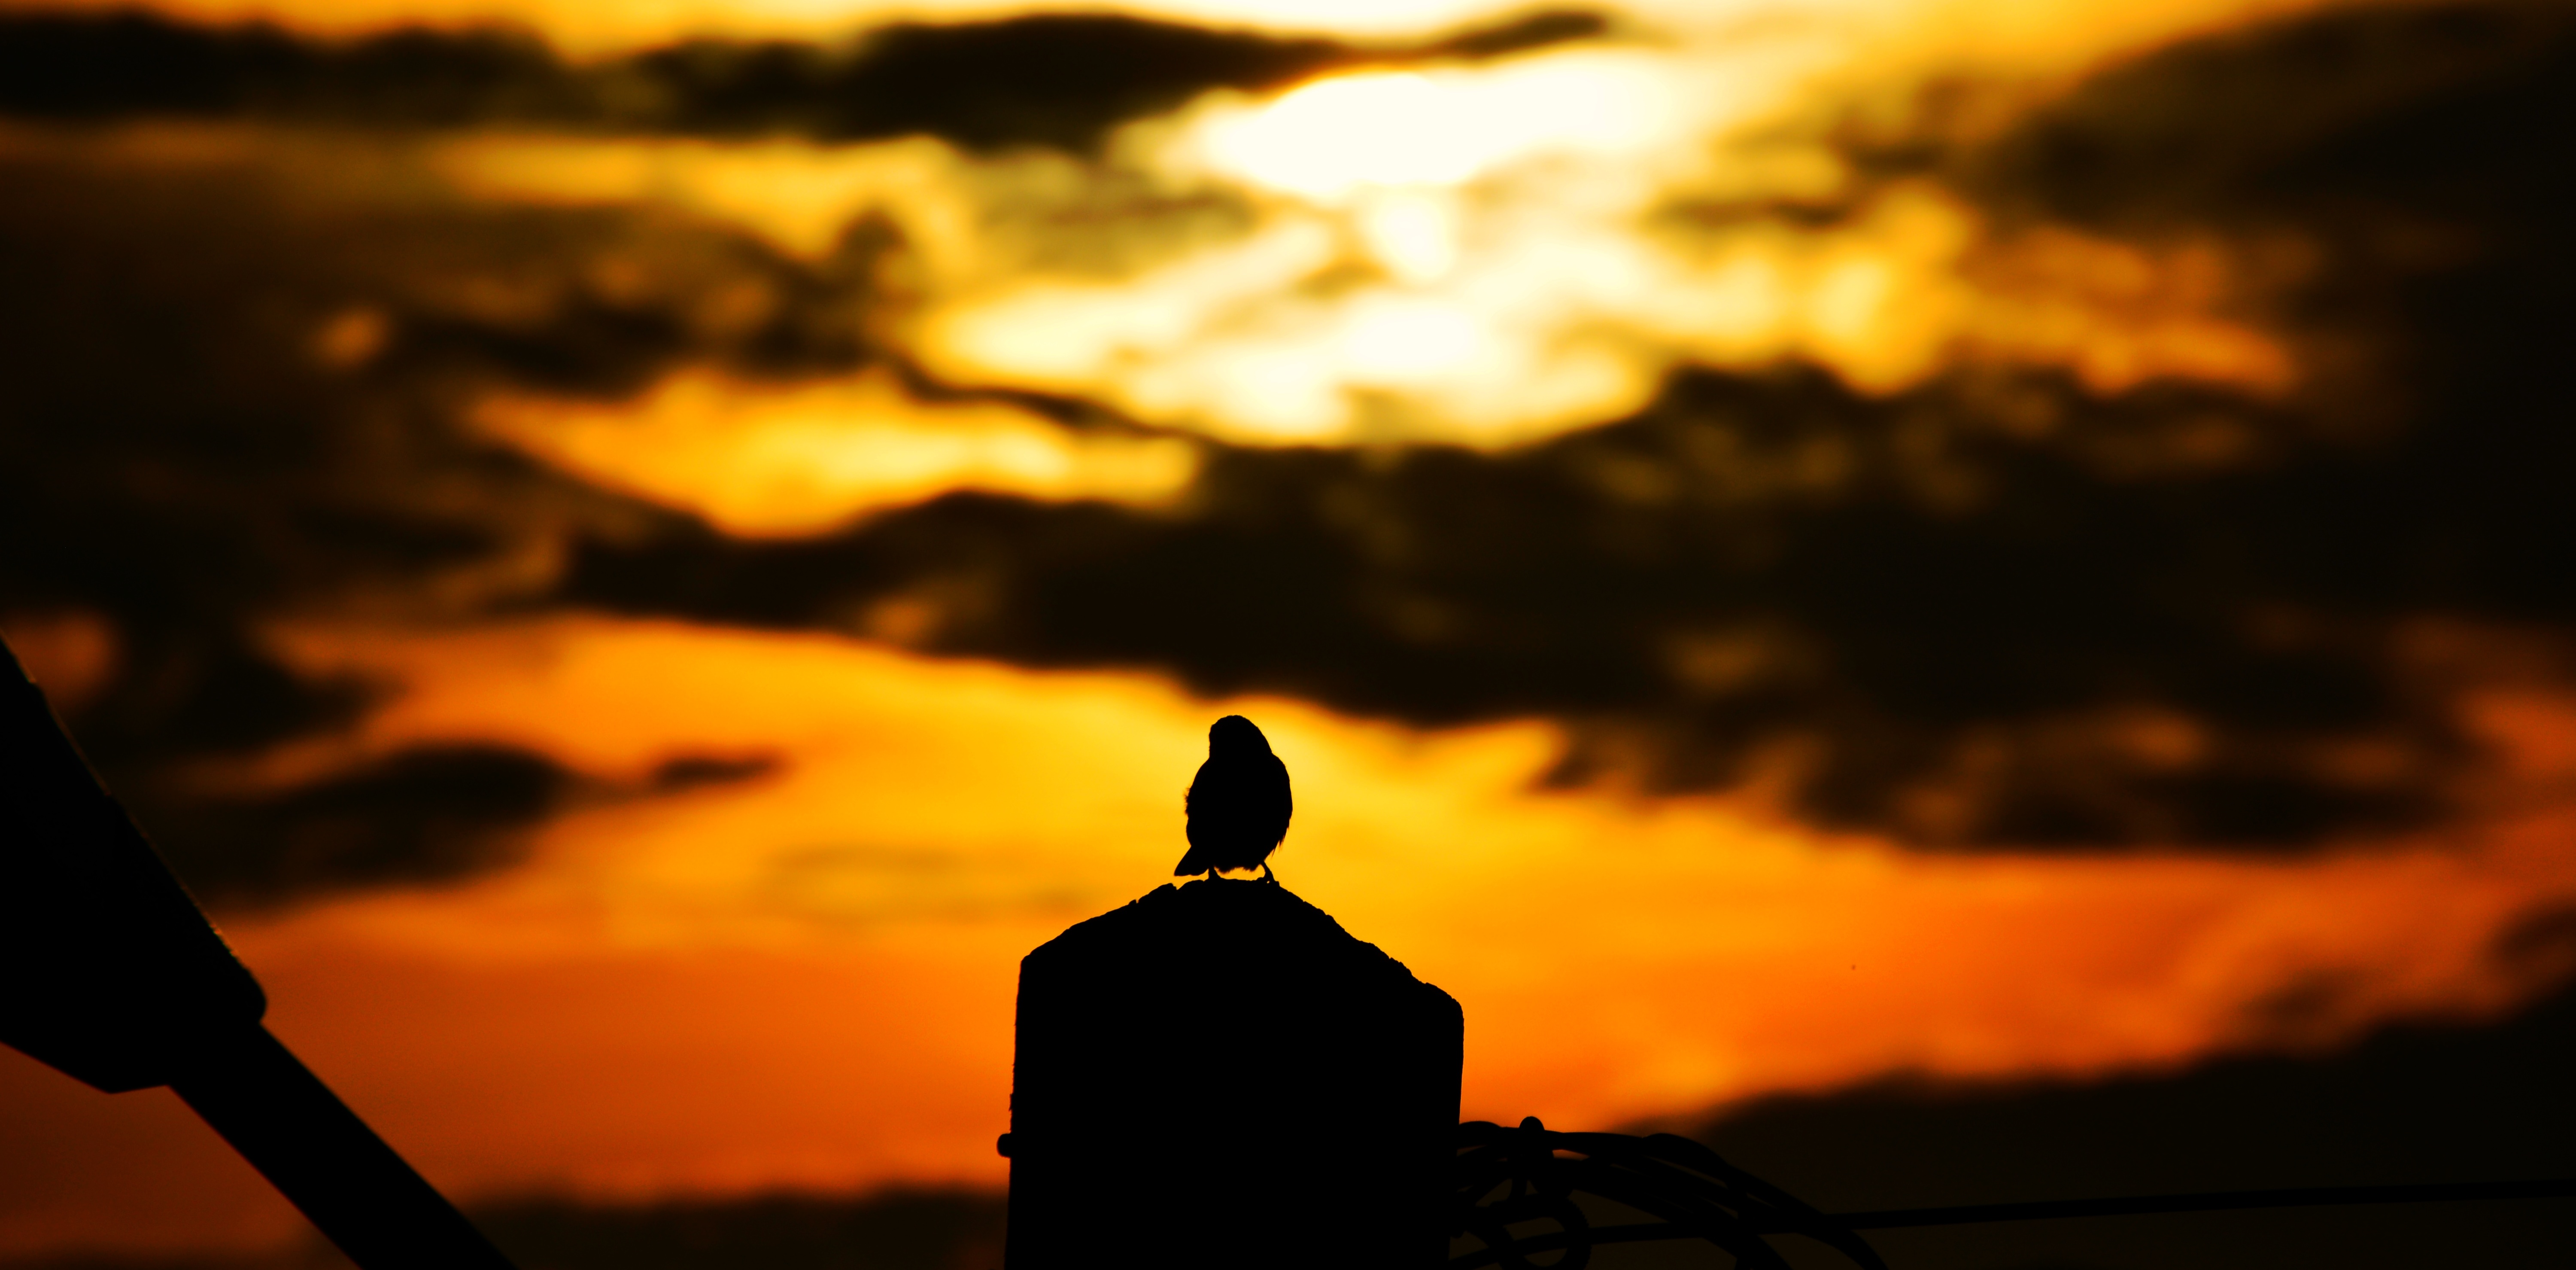
silhouette, bird, light, cloud, sky, sun, sunrise, sunset, sunlight, morning, dawn, dusk, evening, orange, reflection, darkness, afterglow